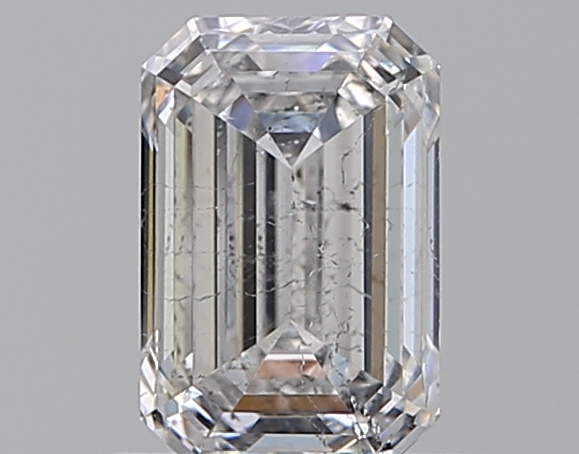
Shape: emerald
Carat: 1.03
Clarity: SI2
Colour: F
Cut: EX
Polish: EX
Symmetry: EX
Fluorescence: N
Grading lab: IGI
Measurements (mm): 6.94 x 4.61 x 3.12